Marianna, Florida

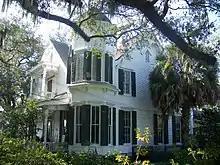
Dekle-Brunner House, Marianna Historic District

Violence continued in the state after Reconstruction, reaching a peak in most areas at the turn of the 20th century. This was the period in which southern states also disenfranchised most blacks and thousands of poor whites by raising barriers to voter registration. From 1900 to 1930, Florida had the highest rate of lynchings per capita in the South and the nation. Refusing to accept the violence, thousands of African Americans left the state during the Great Migration of the early 20th century, going to northern and midwestern industrial cities for work and other opportunities.